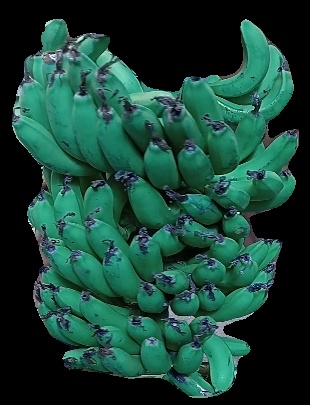
Variety: pachbale
Grade: grade3